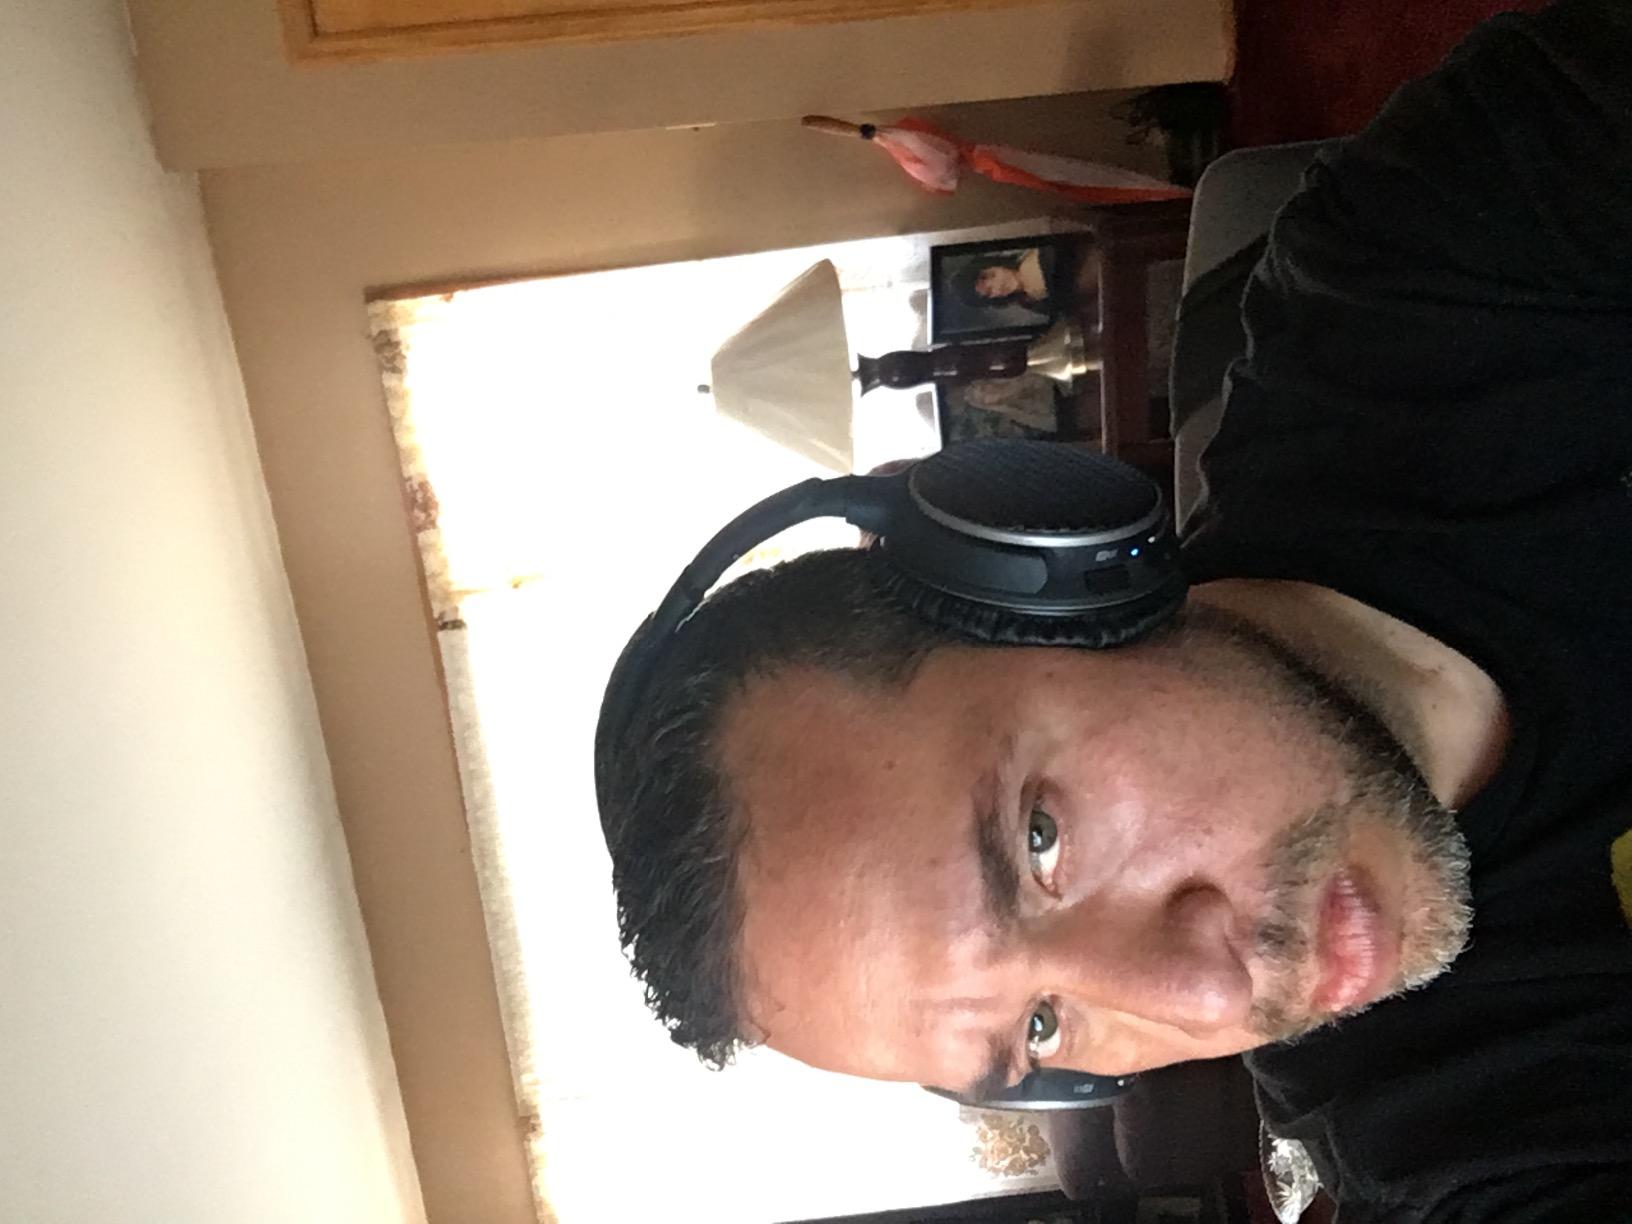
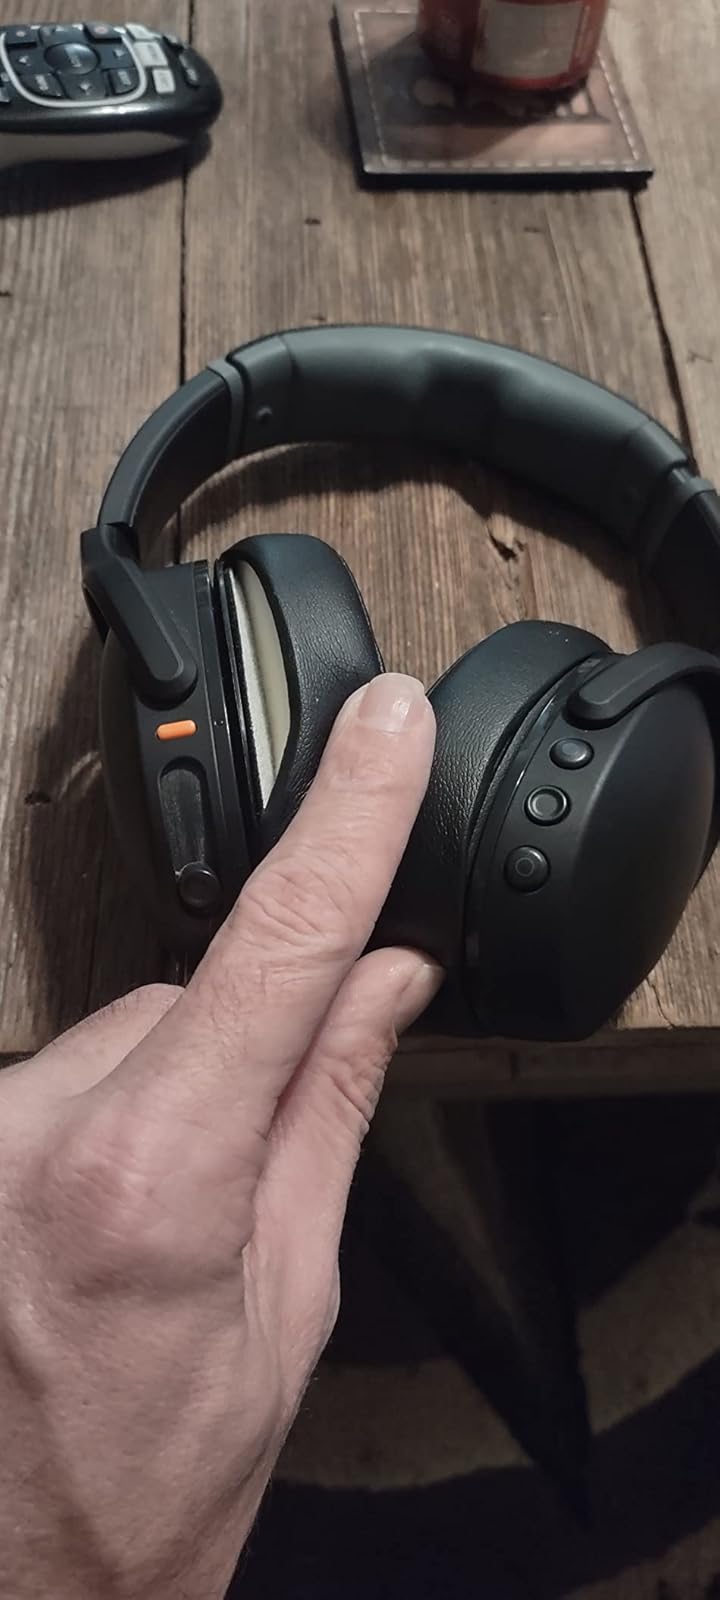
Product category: headphones
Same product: no